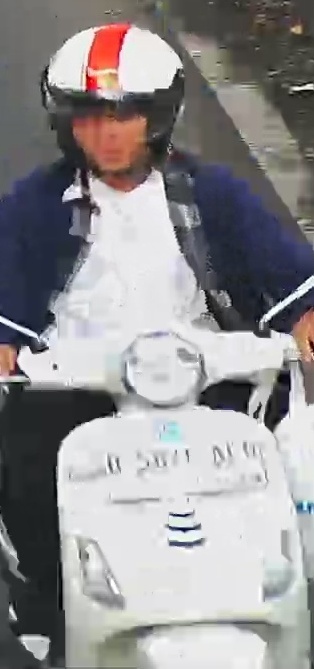
person-with-helmet: 1
person-without-helmet: 0